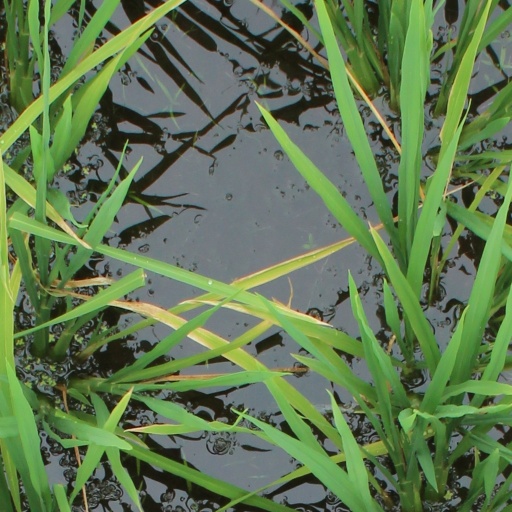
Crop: rice